Alberta Innovates

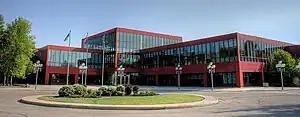
Headquarters

Alberta Innovates (AI) is a Canadian provincial crown corporation created and funded by the government of Alberta, responsible for promoting innovation in the province. Its appointed Board of Directors is accountable to the Minister of Jobs, Economy and Innovation. AI created from a variety of predecessor research and development organizations including the Alberta Research Council, the Alberta Heritage Foundation for Medical Research and the Alberta Energy Research Institute.